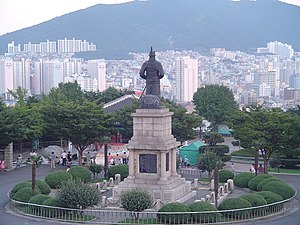
Joseon / Historie / Mellemperioden for Joseon / Japanske invasioner
Statue af admiral I Sun-sin ved Busantårnet i Busan, set bagfra.
Dynastiet Joseon, flere alternative skrivemåder eksisterer eller har eksisteret, så som Chosŏn, Choseon, Choson eller Chosun var et koreansk dynasti som eksisterede mellem 18. juli 1392 og 8. oktober 1897, da det blev afløst af Kejserriget Korea.